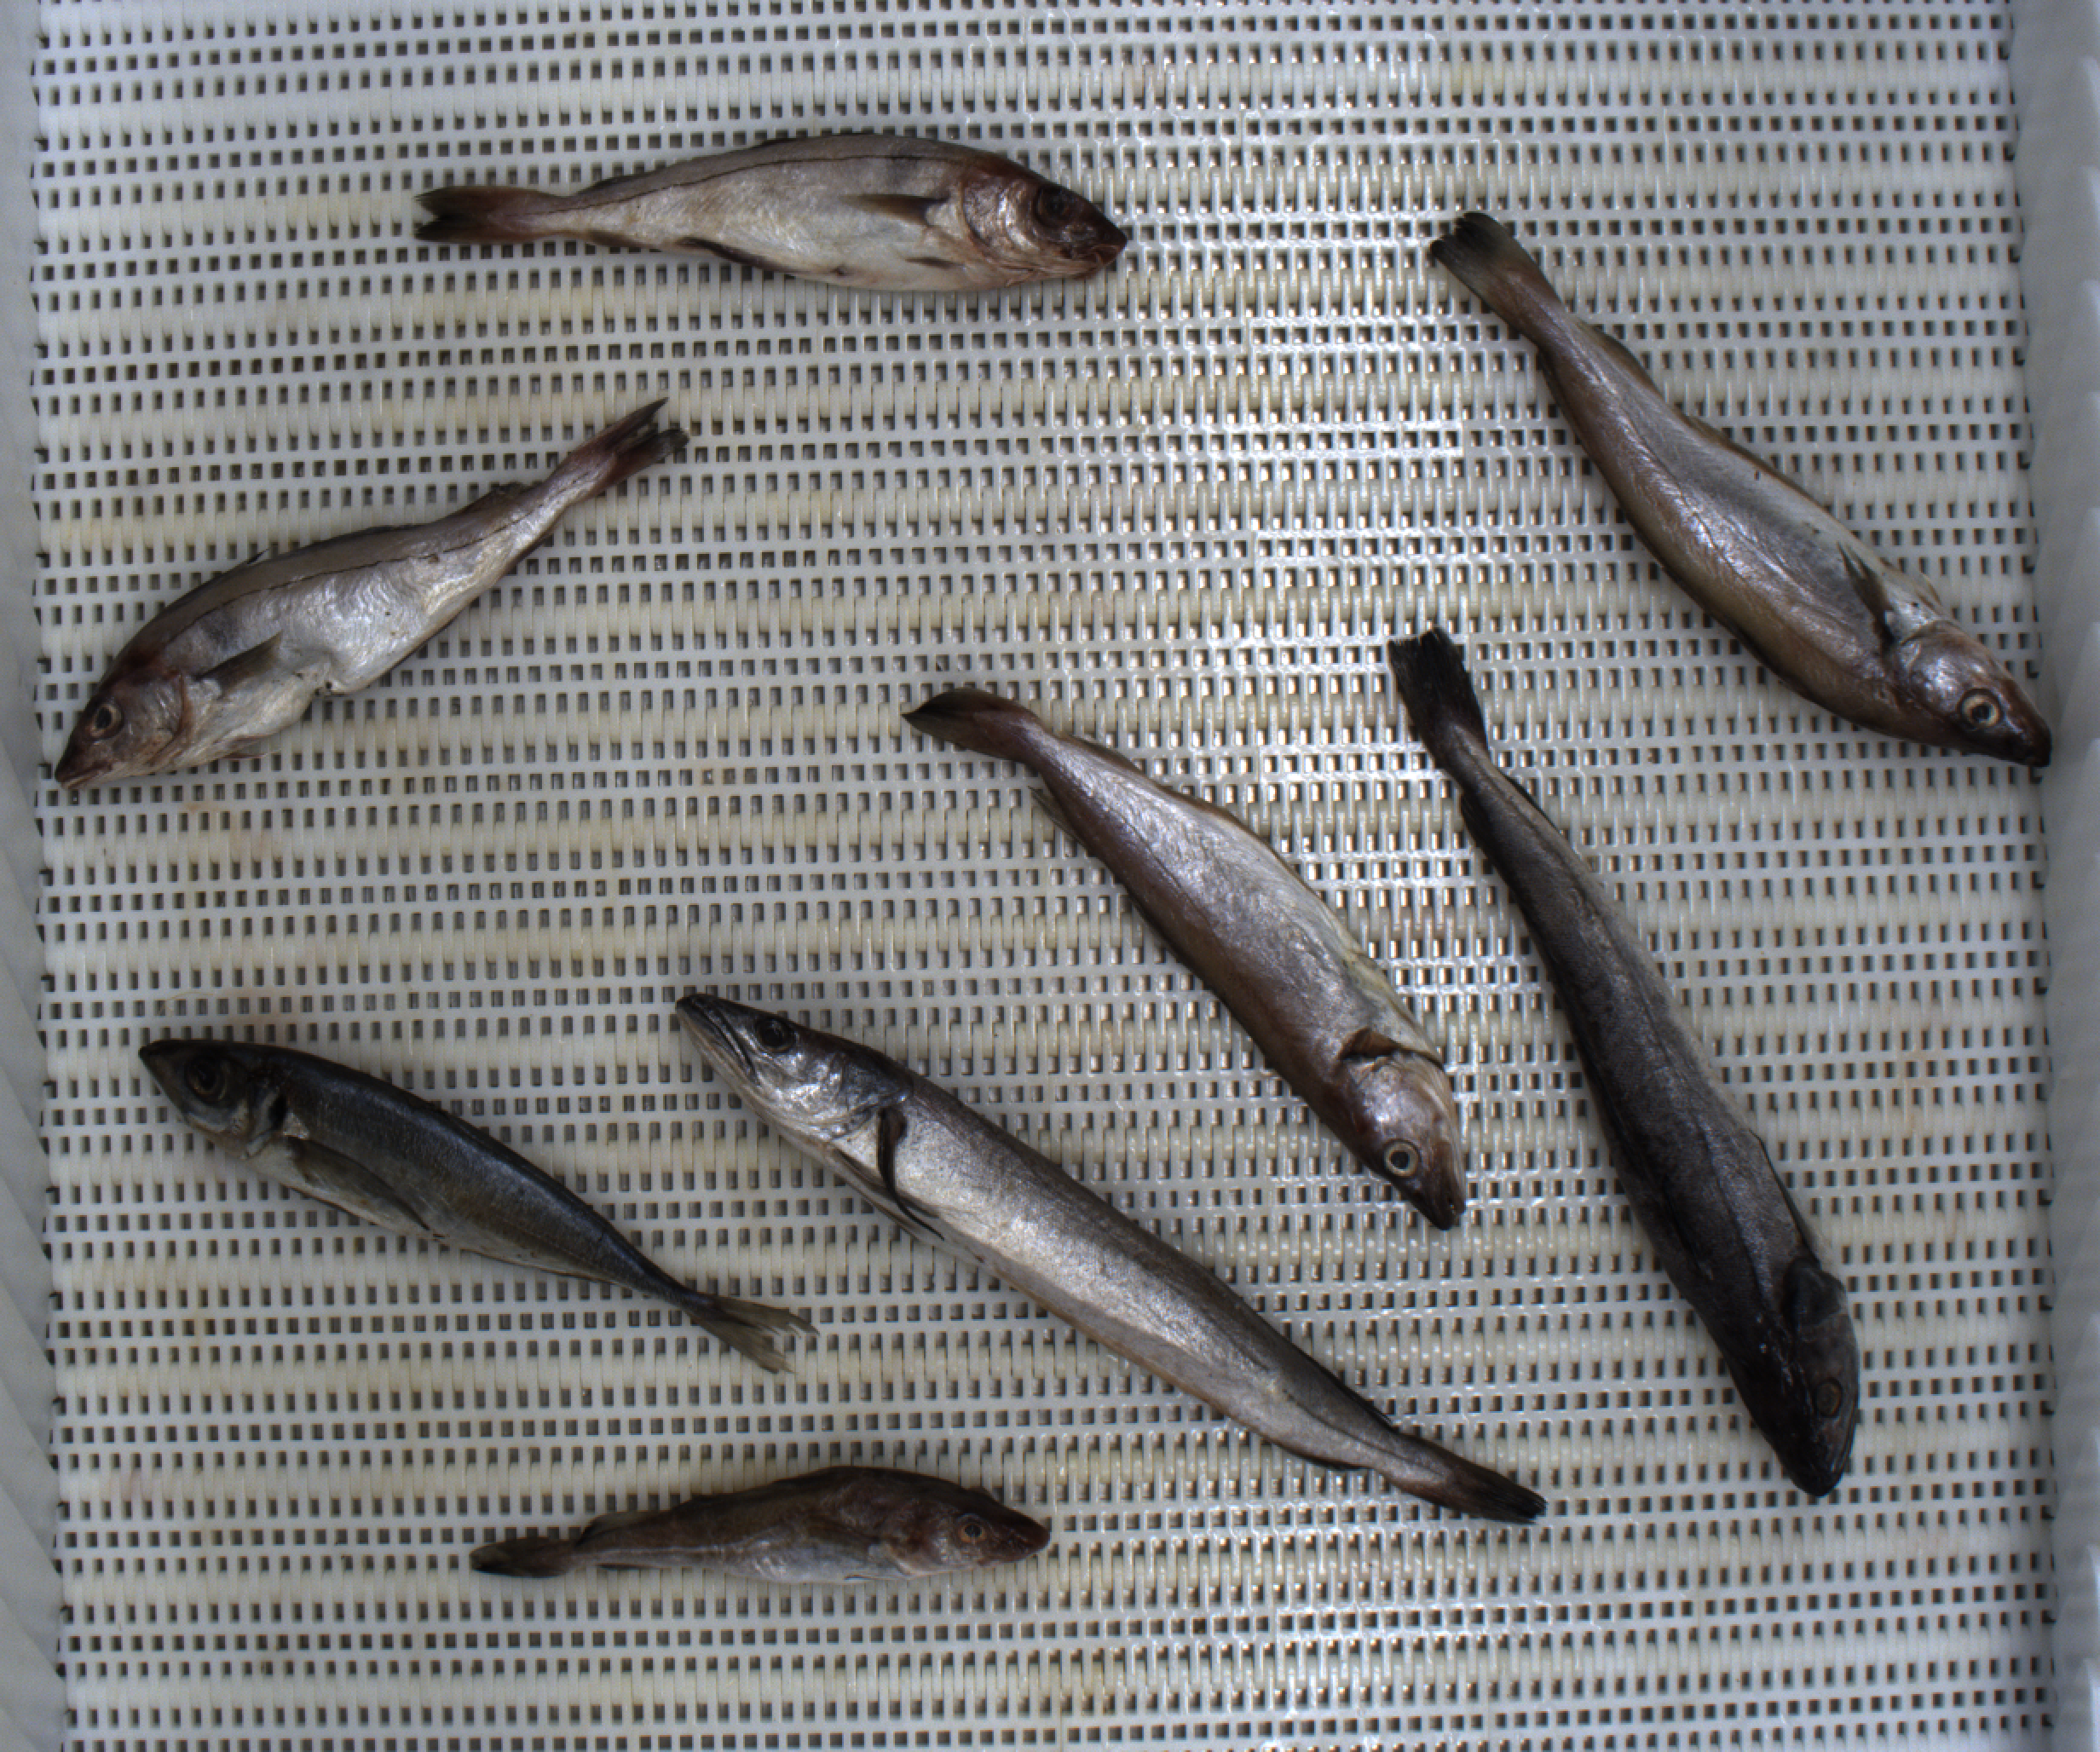
Total fish: 8
Cod: 1
Haddock: 2
Whiting: 2
Hake: 2
Horse mackerel: 1
Saithe: 0
Other: 0